List of schools in Malta

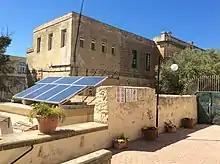
Għargħur Primary School

This article has a list of schools in Malta, that includes schools in Malta and Gozo.